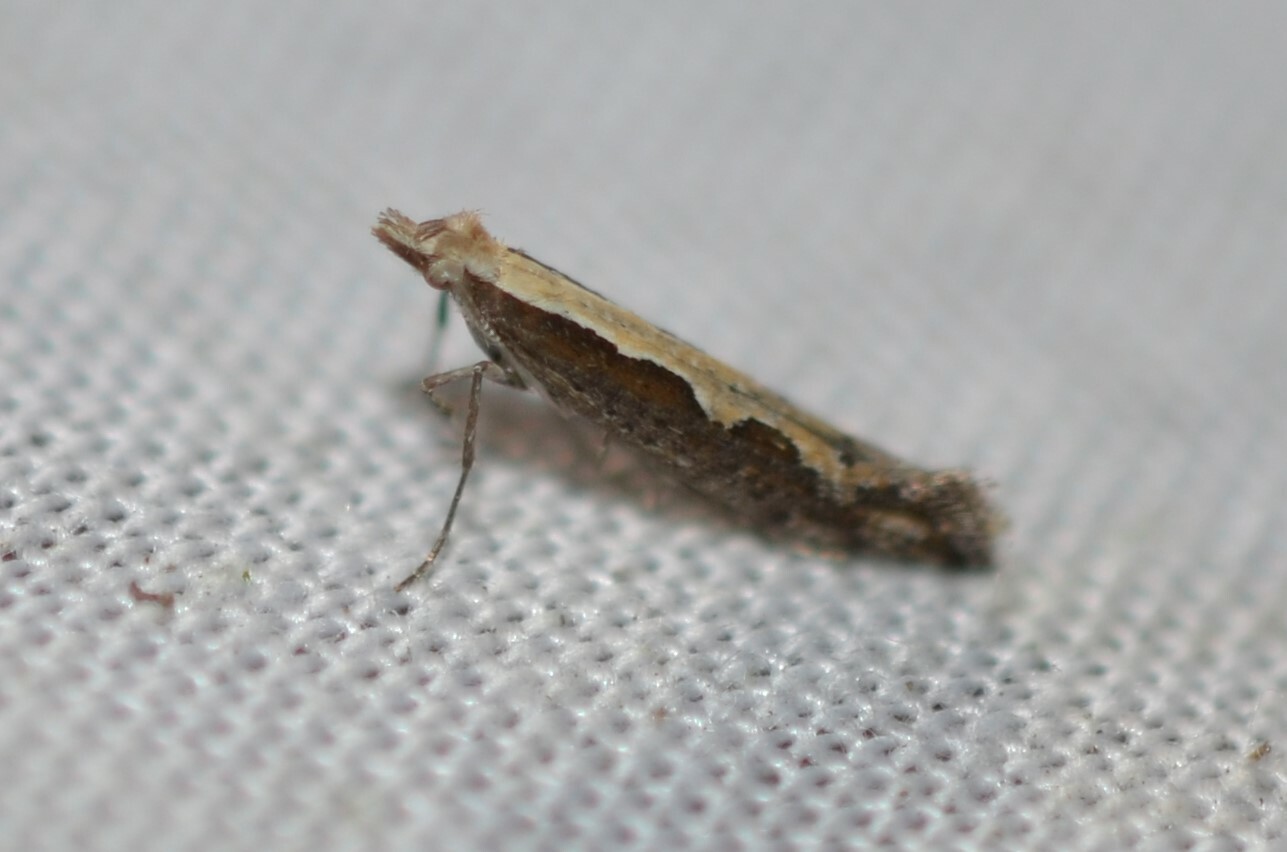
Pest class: diamondback_moth